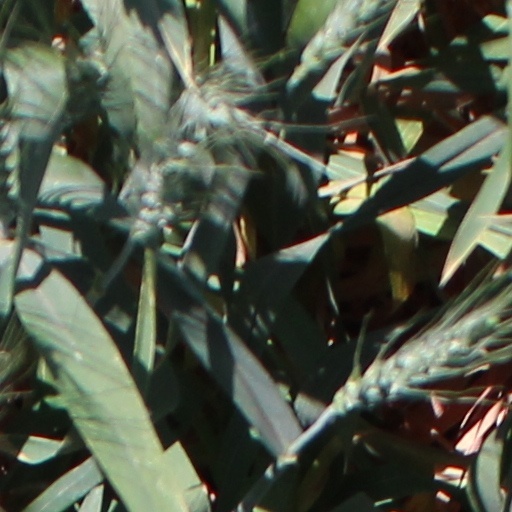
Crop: wheat